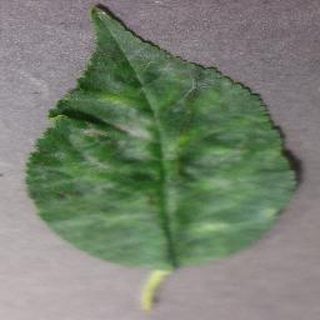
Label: cherry_powdery_mildew